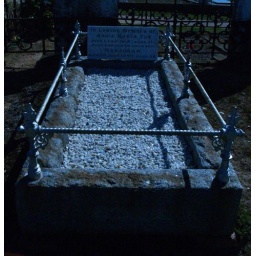
This grave really stood out because the silver paint on the iron and the white stones shone in the sun light.